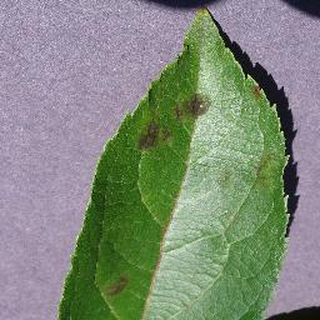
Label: apple_apple_scab